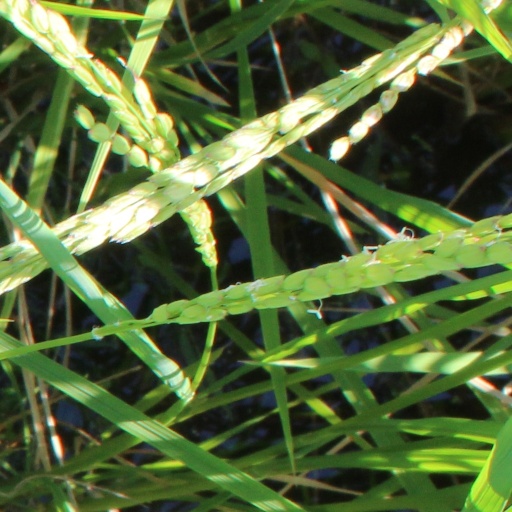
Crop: rice